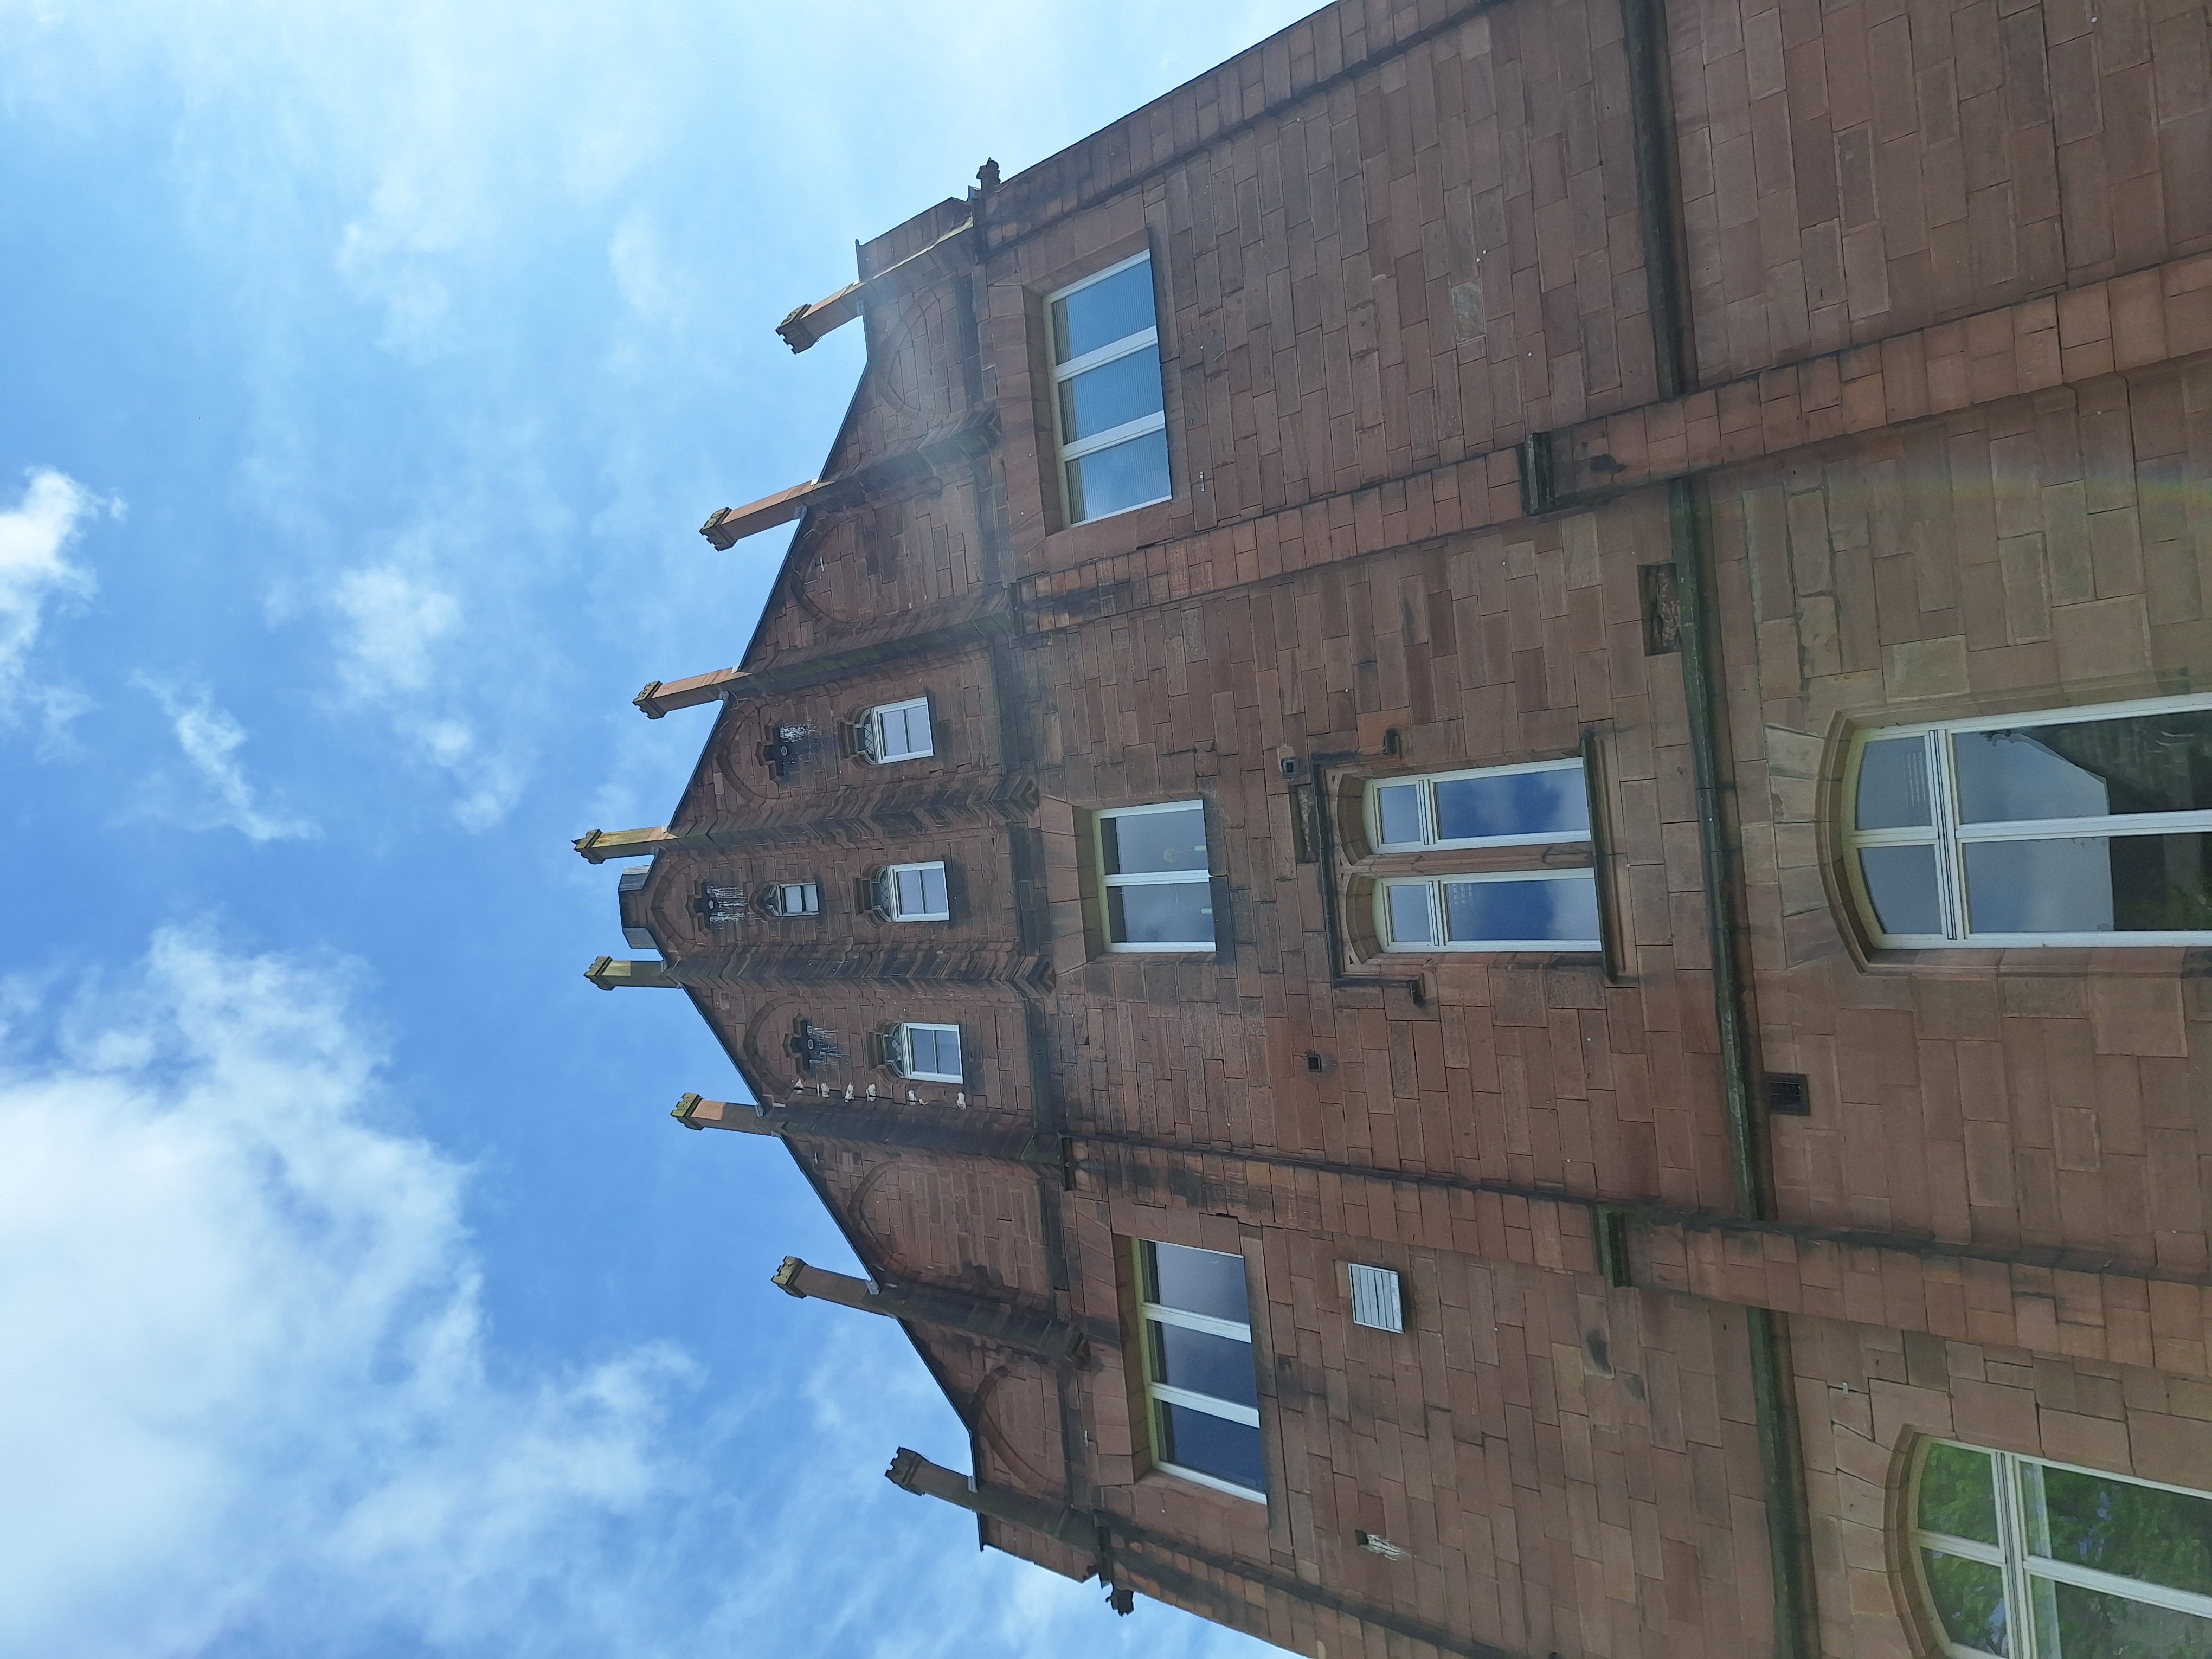
Building: Pilgrimstein 2